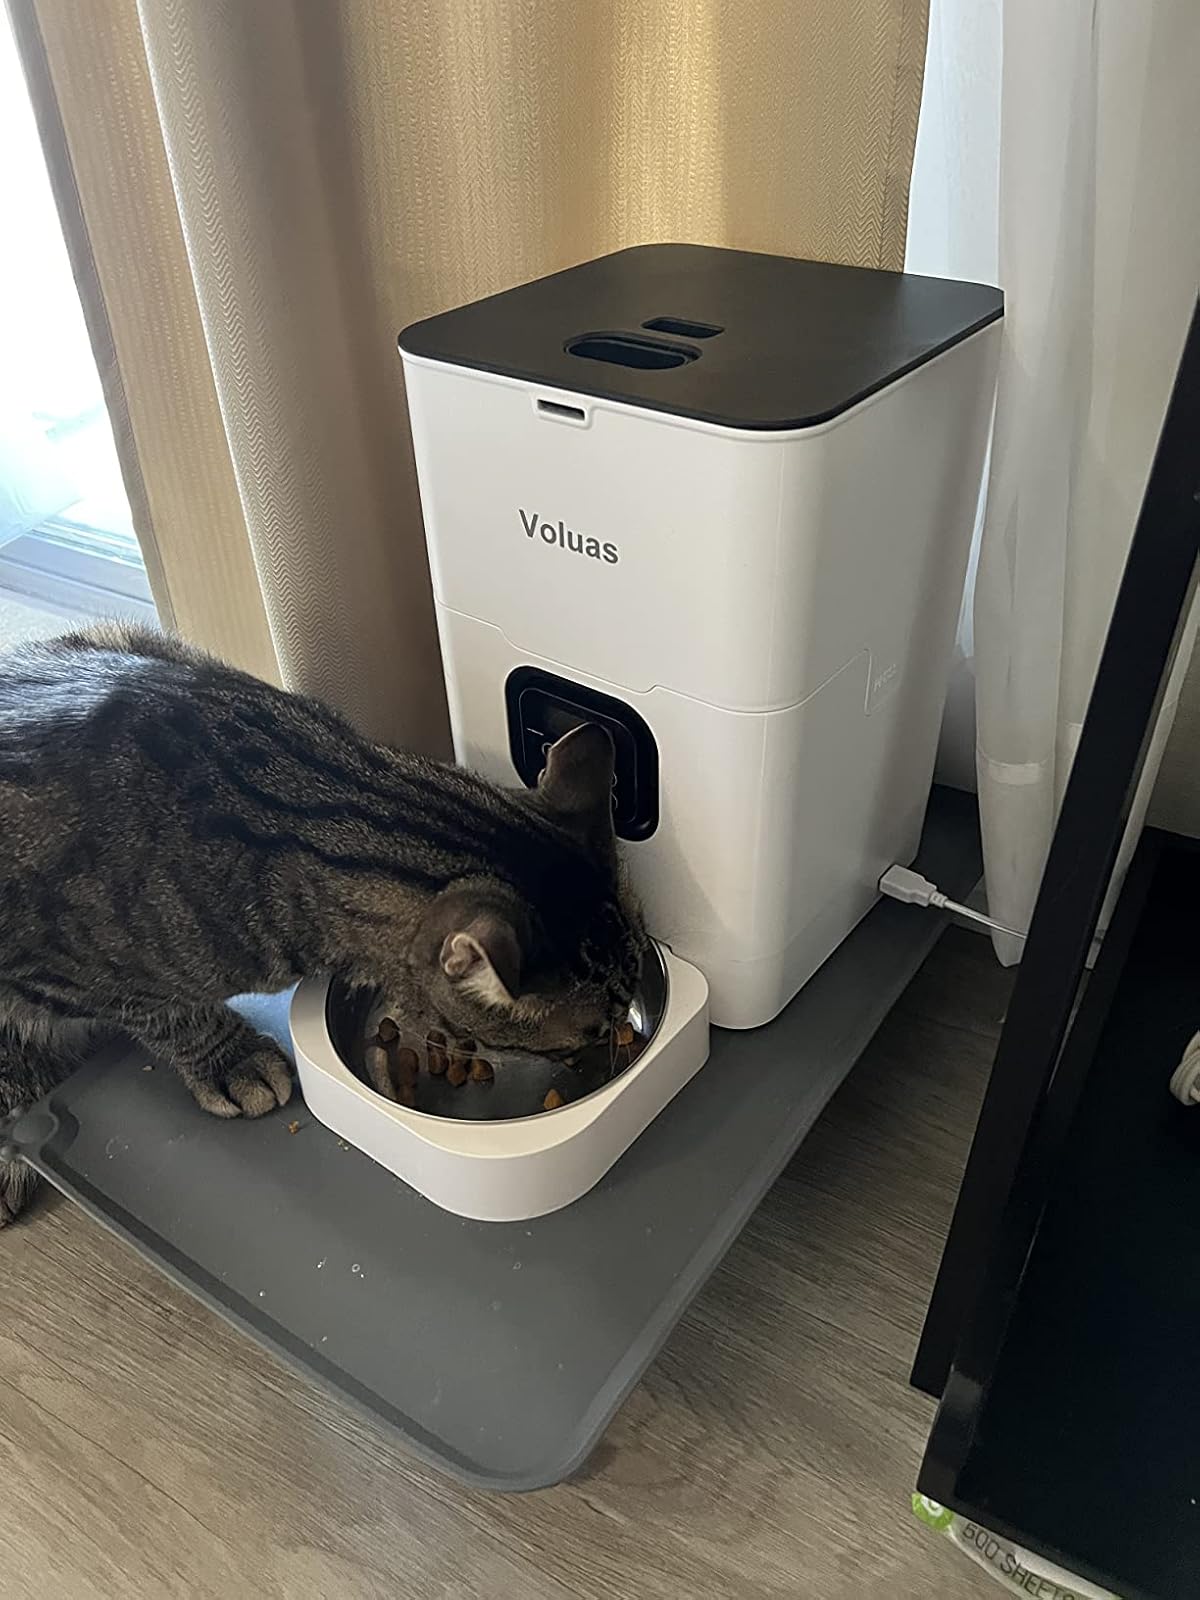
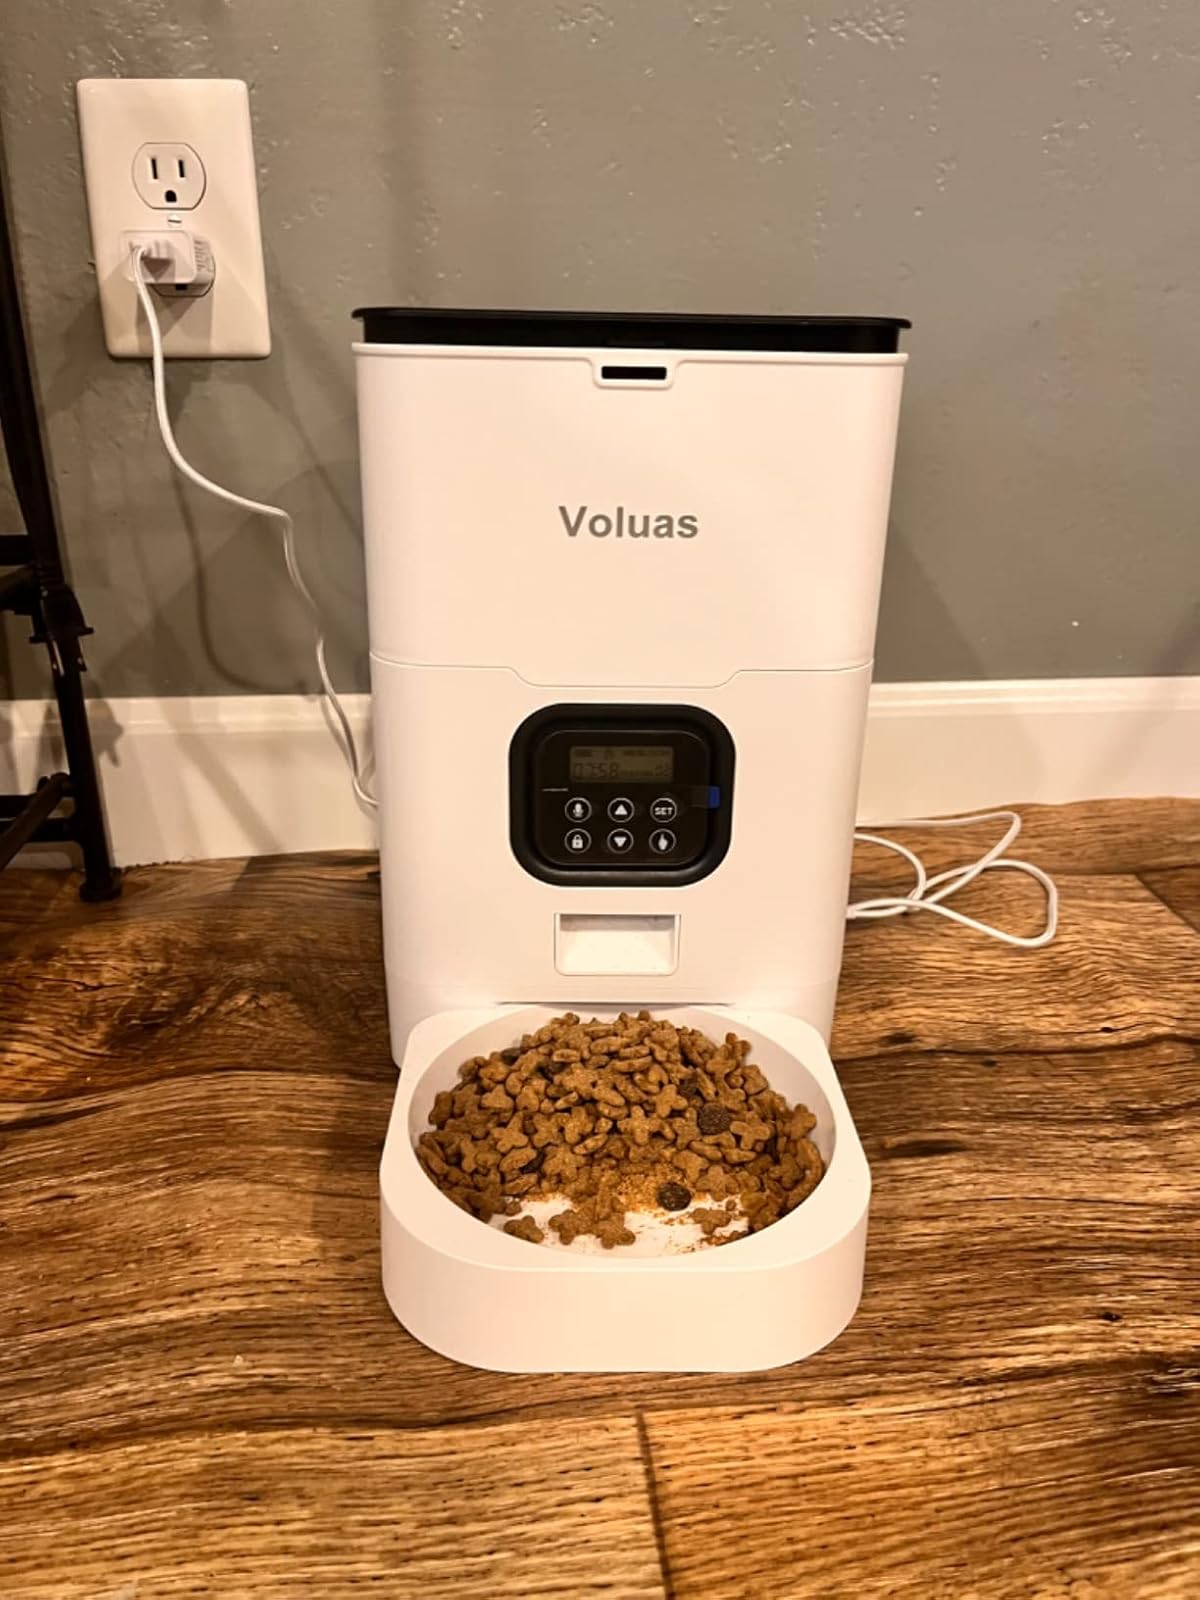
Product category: items_feeder
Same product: yes